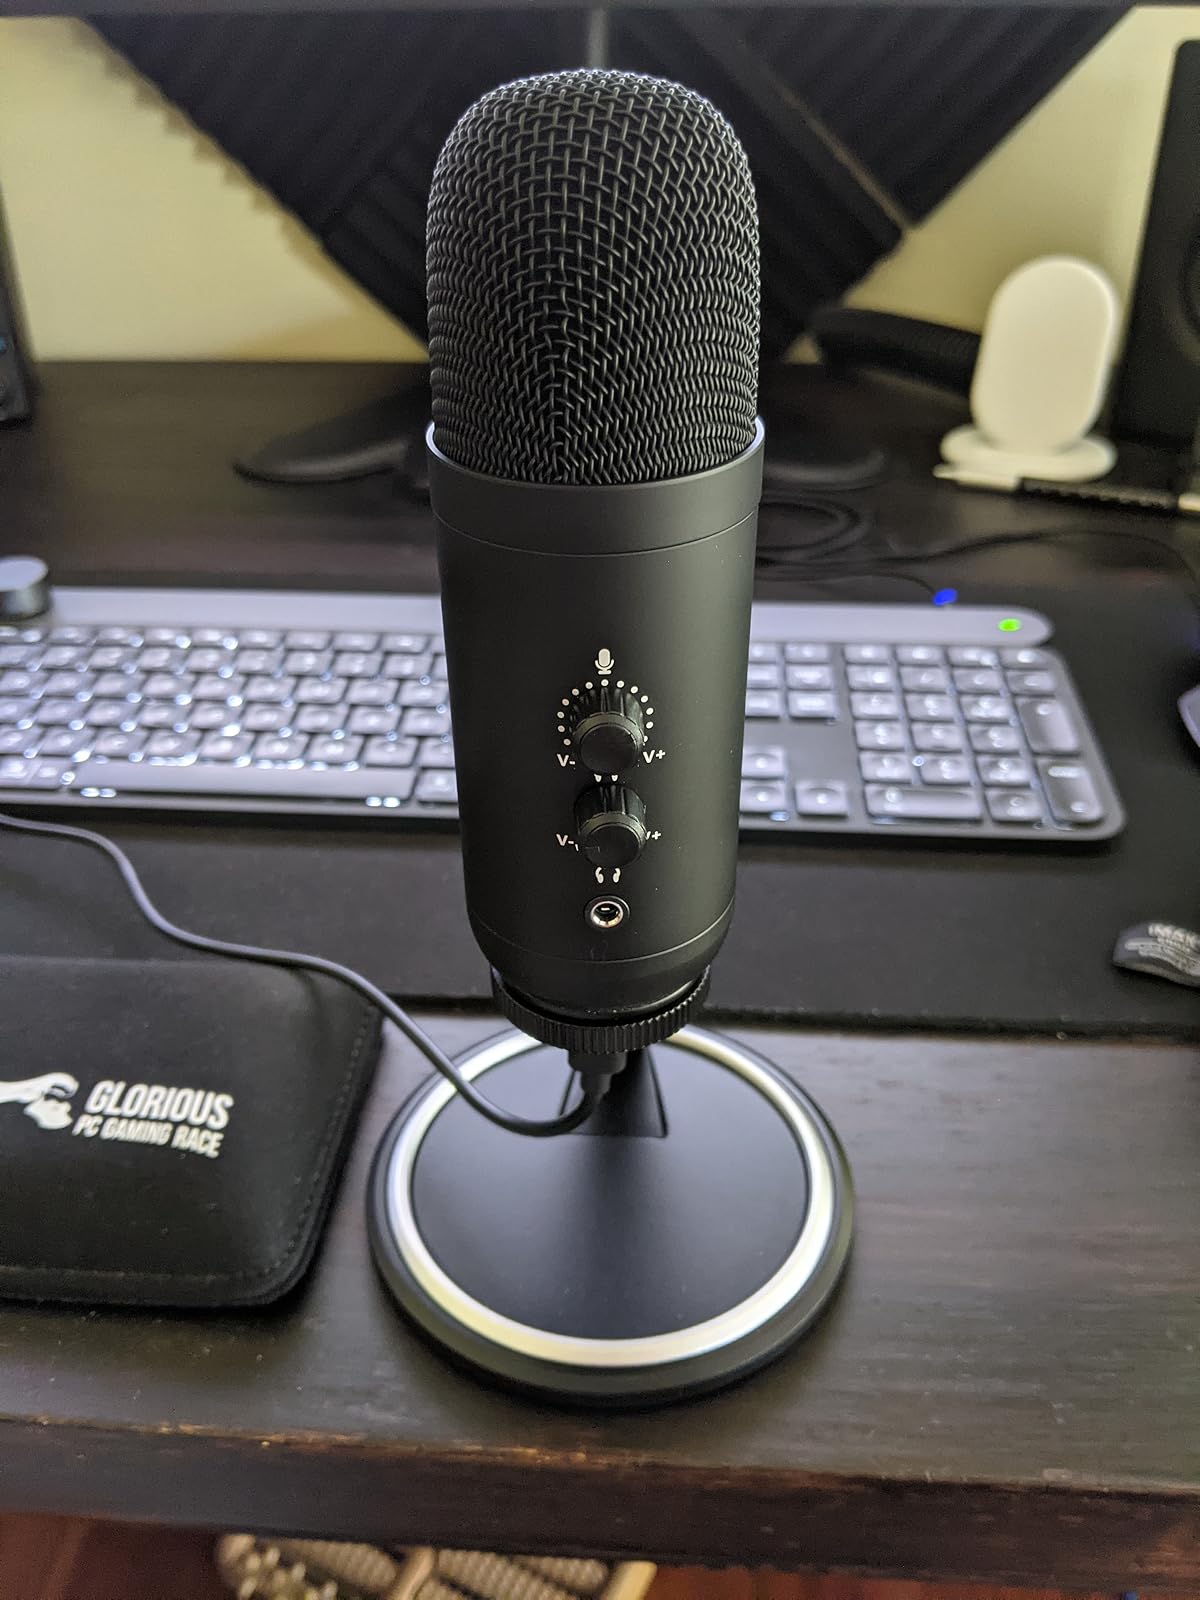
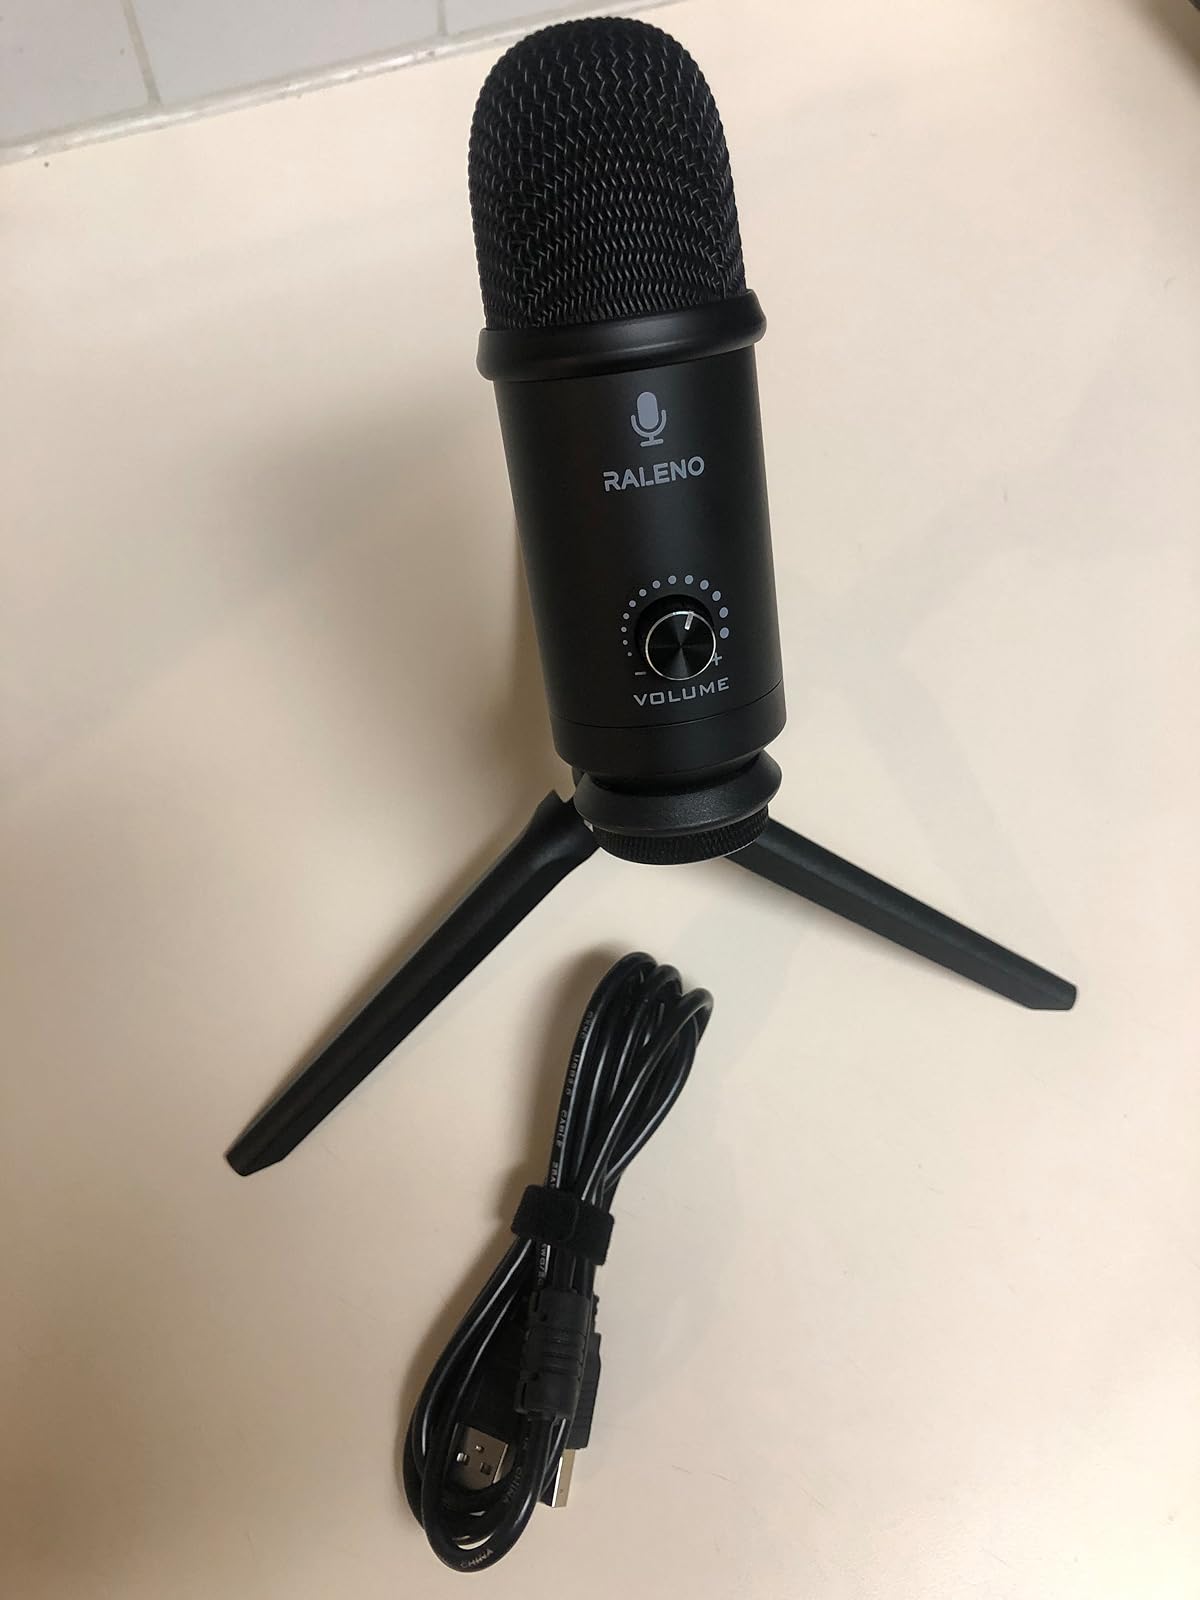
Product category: microphone
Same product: no